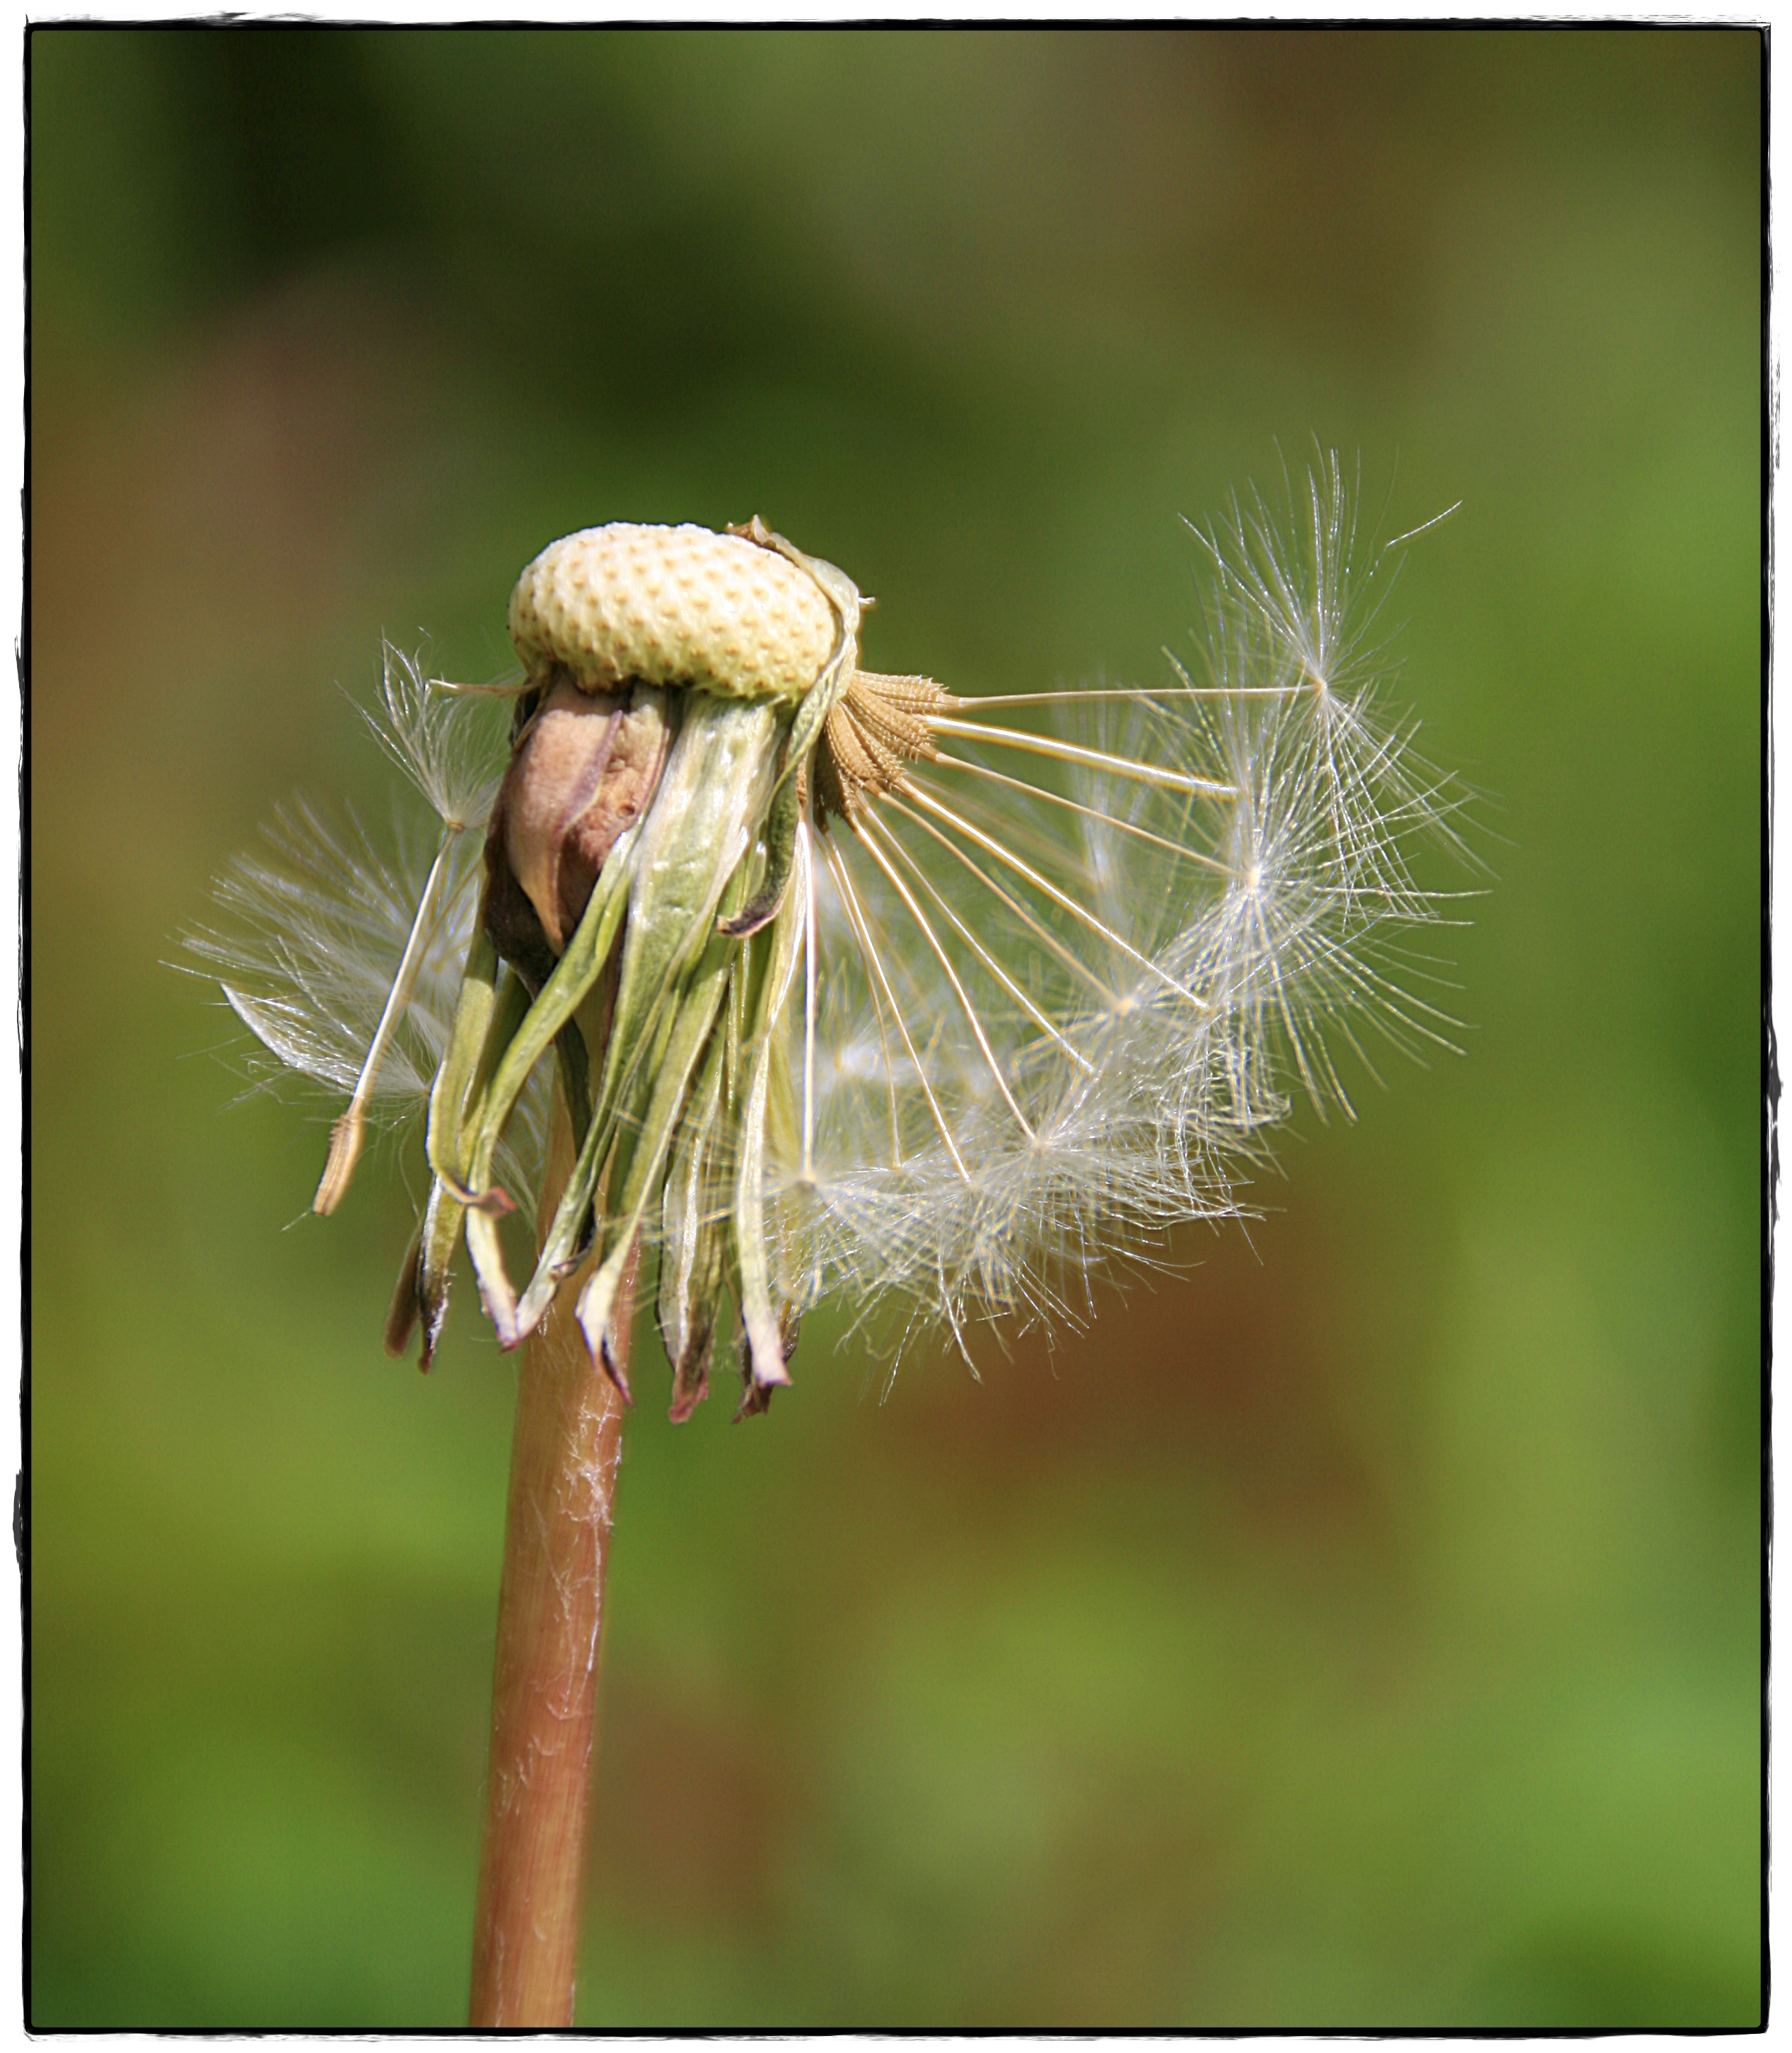
tree, nature, grass, branch, plant, photography, meadow, dandelion, leaf, flower, green, botany, flora, fauna, wildflower, close up, semanasanta2011, taraxacumofficinale, dientedeleon, macro photography, flowering plant, daisy family, grass family, plant stem, land plant